Indian Ocean trade

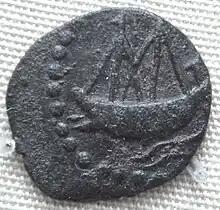
Indian ship on lead coin of Vasisthiputra Sri Pulamavi.

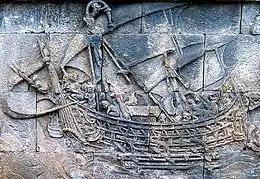
Relief panel of a ship at Borobudur, 8th–9th century.

Trade between India and the Greek Ptolemaic Kingdom was started by Eudoxus of Cyzicus in 130 BCE. From Egypt, goods could be sent on to ports throughout the Mediterranean. The Kingdom's opening of Red Sea ports and improved knowledge of the seasonal monsoons resulted in a substantial increase in trade.